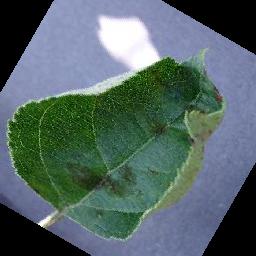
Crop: apple
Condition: scab